Air Corps Tactical School

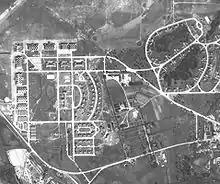
Aerial view of Maxwell Field in 1937

In 1934 Curry, now ACTS Commandant, reorganized the academic structure of the school along functional lines into three principal departments: Air Tactics, Ground Tactics, and Basic and Special Instruction. Flying was a fourth department. The "Air Force", "Attack", "Bombardment", "Pursuit", and "Observation" sections were placed within the Department of Air Tactics. The next year these departments became the Department of Air Tactics and Strategy, Department of Ground Tactics, and Department of Command, Staff and Logistics.